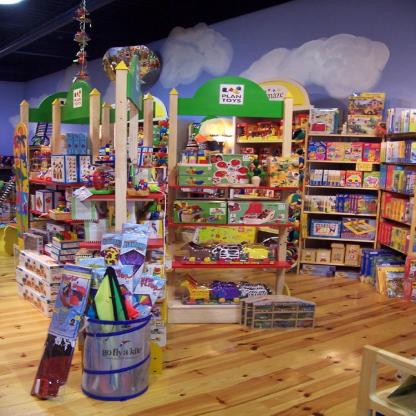
Scene: Indoor